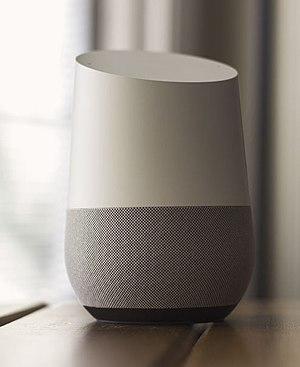
Un assistant personnel intelligent, aussi appelé assistant personnel virtuel est un agent logiciel qui peut effectuer des tâches ou des services pour un individu. Parfois, le terme « dialogueur » est utilisé pour faire référence aux assistants virtuels en général ou spécifiquement ceux accessibles par dialogue en ligne.
Une enceinte connectée ou haut-parleur intelligent est un type de haut-parleur sans fil à commande vocale, associé à un assistant personnel intelligent intégré, qui propose des actions interactives et des commandes à mains libres à l'aide d'un ou plusieurs mots-clés.
Google Home est une famille d'enceintes connectées associées à un assistant personnel intelligent fabriquée par l'entreprise américaine Google. Elles sont munies d'un haut-parleur et de 1 à 6 microphones selon le modèle, qui permettent aux appareils de réagir aux commandes vocales des utilisateurs. Il existe actuellement quatre modèles du Google Home : le Google Home « classique », le Google Home Mini, le Google Home Max et le Google Home Hub.